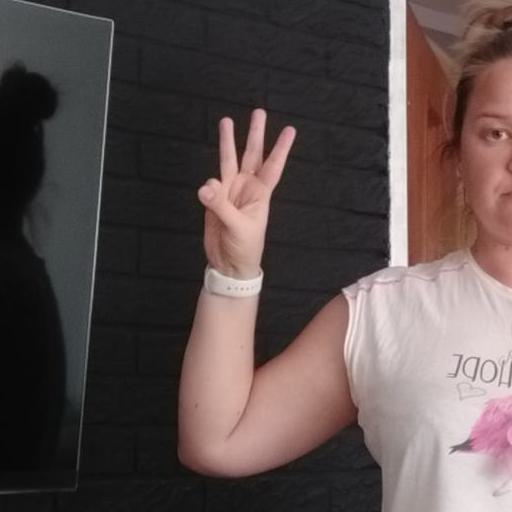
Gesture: three